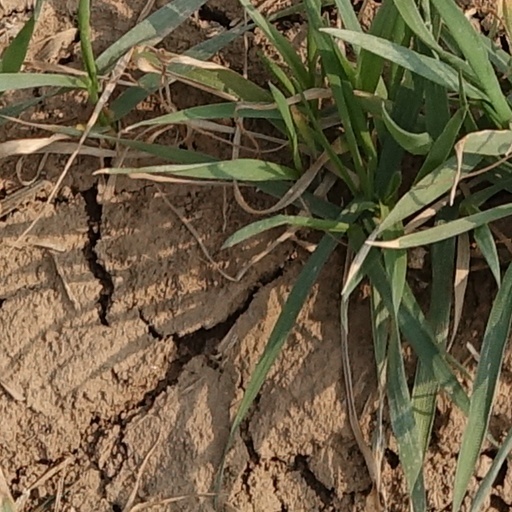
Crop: wheat